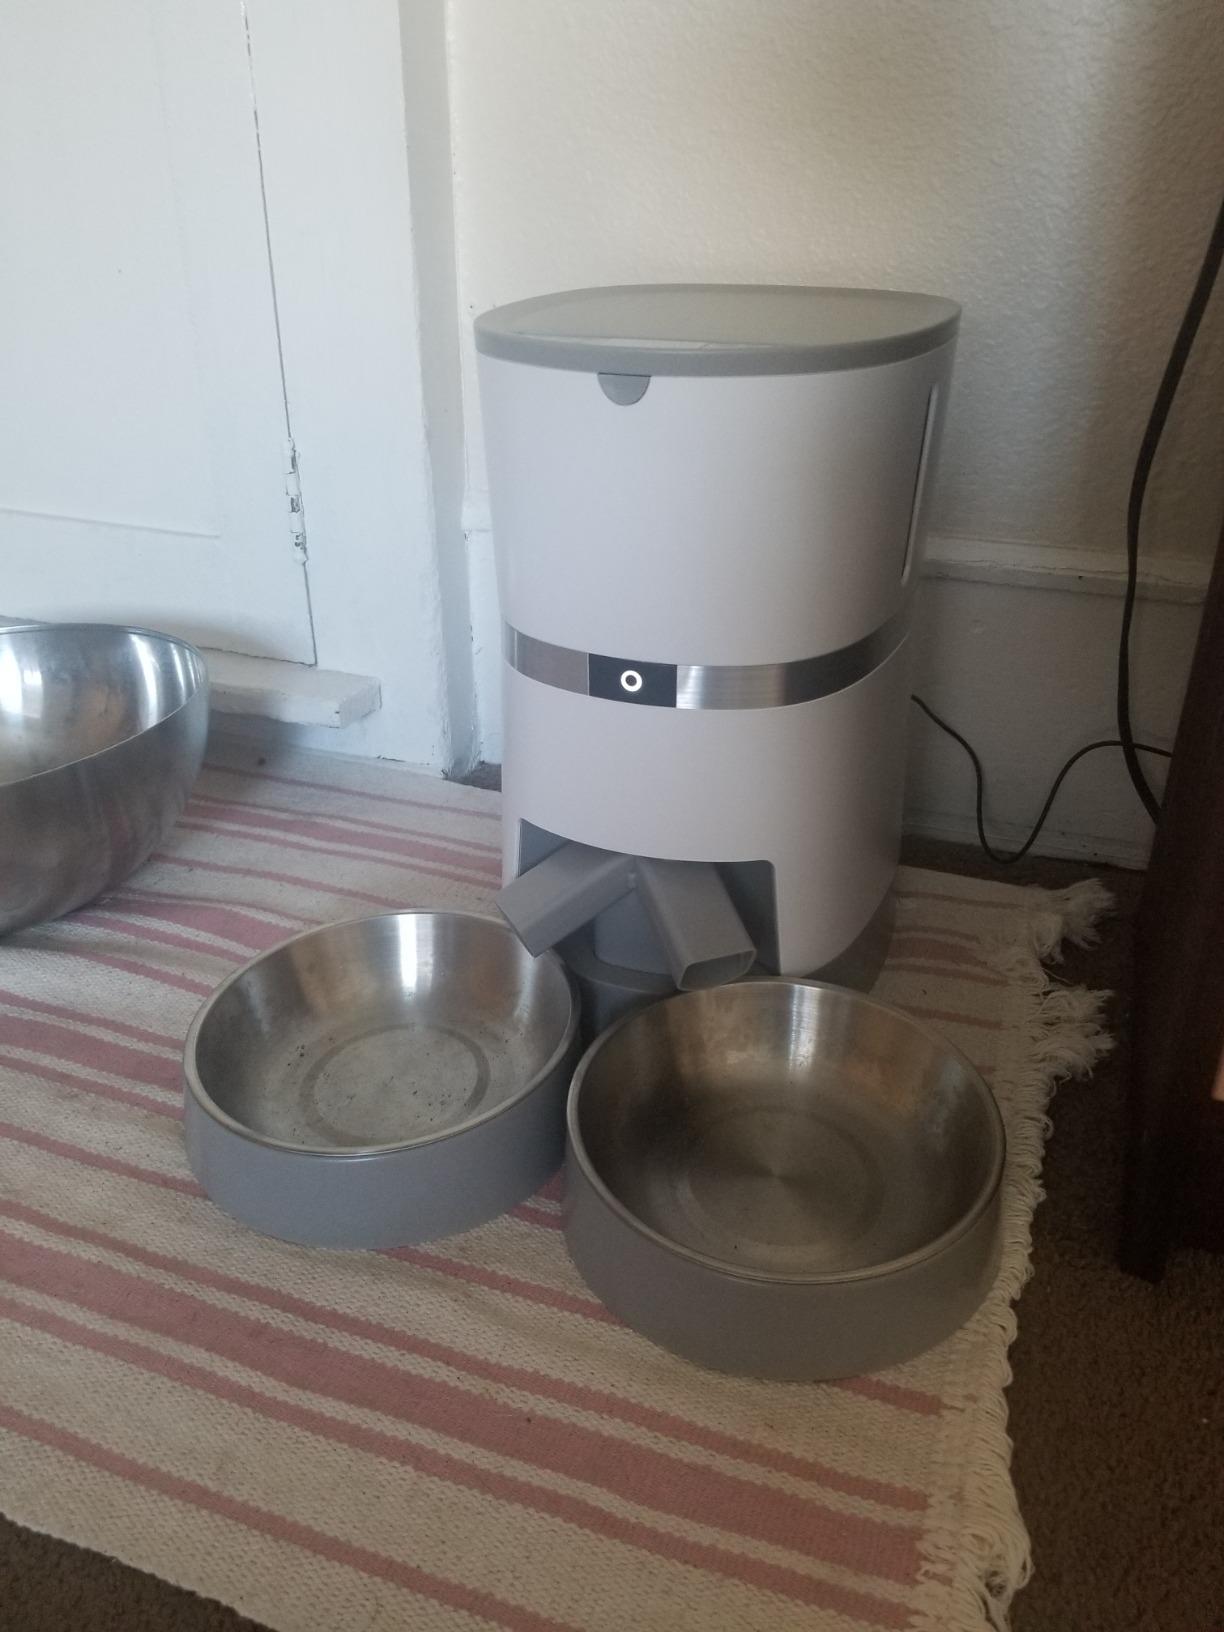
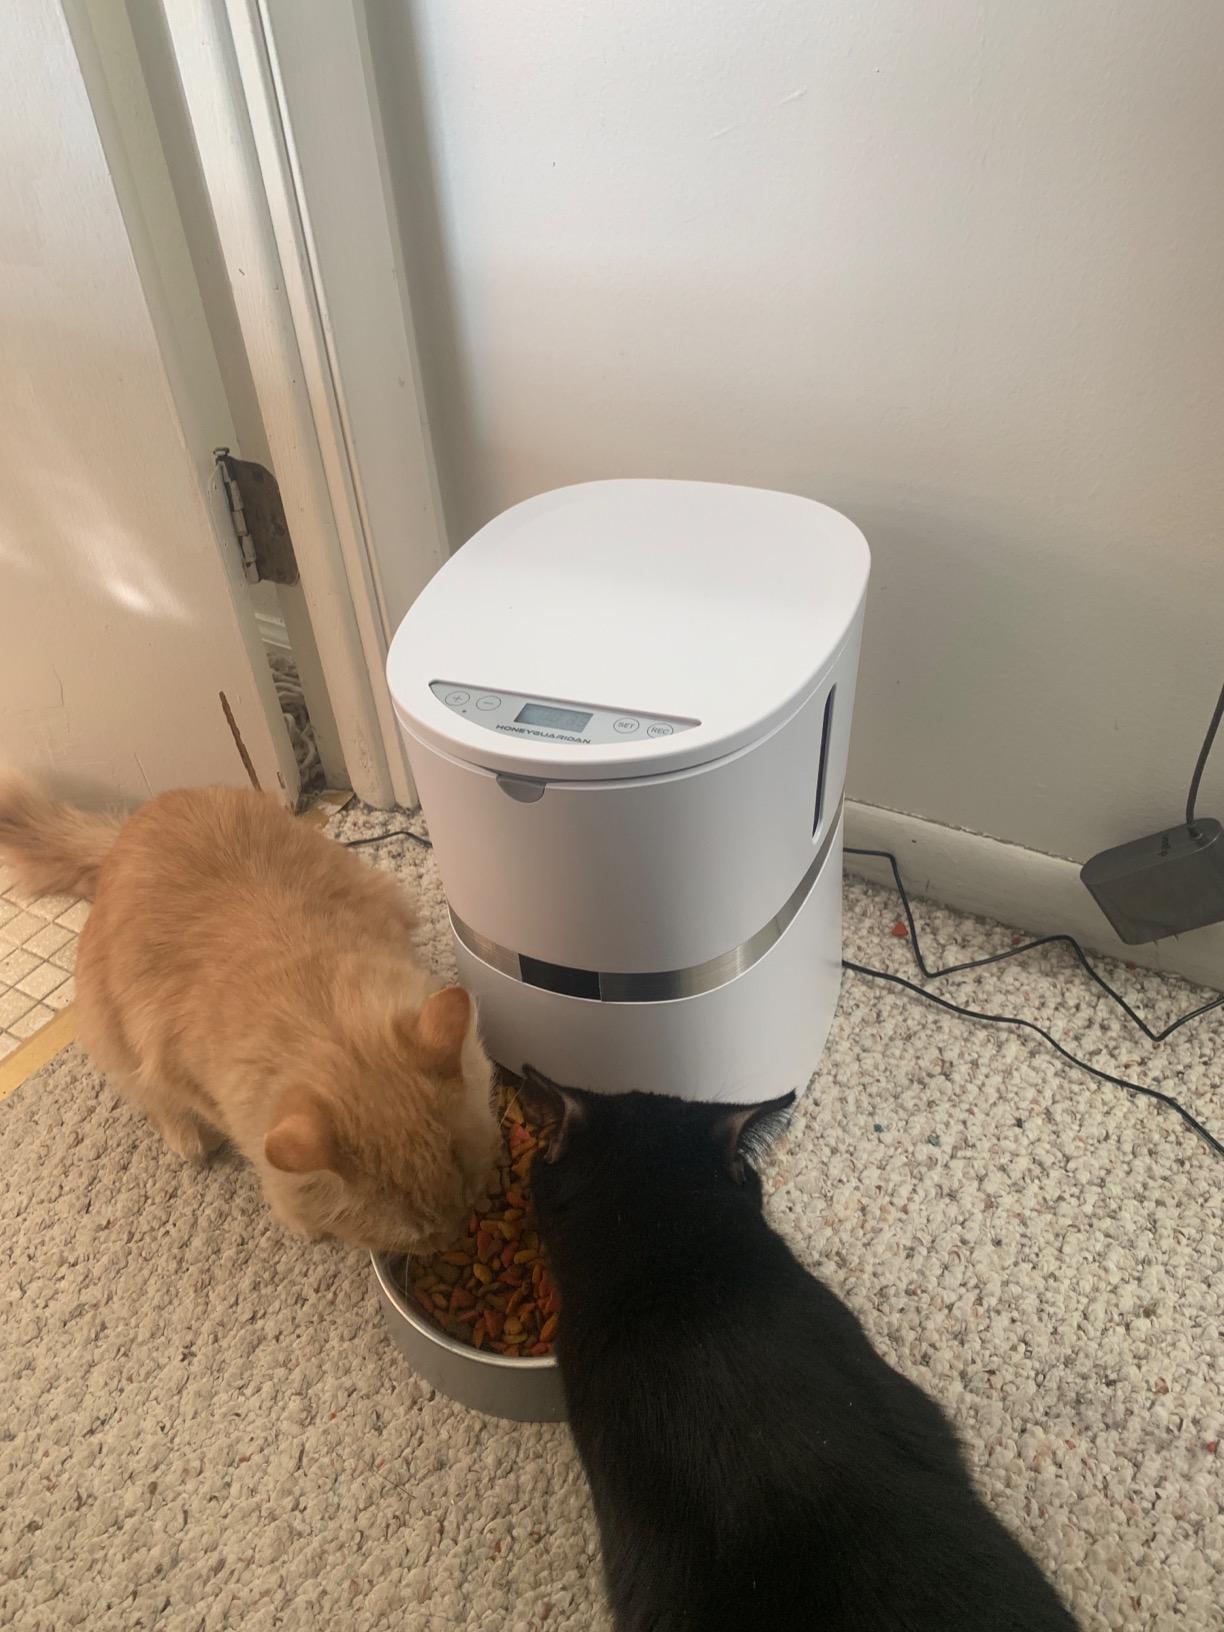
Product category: items_feeder
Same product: no